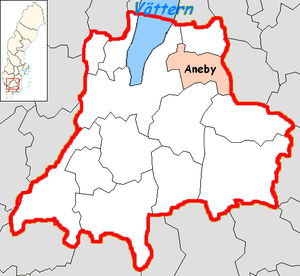
Aneby kommun
Aneby kommun er en kommune i Jönköpings län i Sverige.